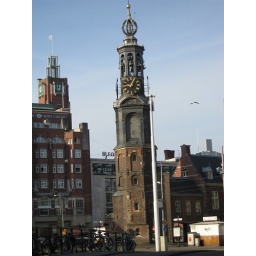
the clock tower near our hotel